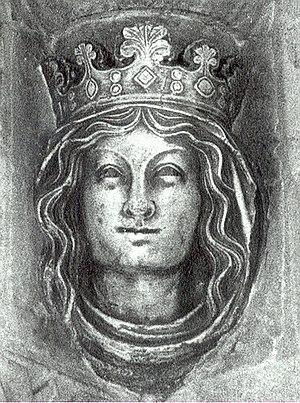
Éléonore de Provence ou Aliénor de Provence, née vers 1223 à Aix-en-Provence et morte le 26 juin 1291 en l'abbaye d'Amesbury, est une princesse de Provence. Elle devient reine d'Angleterre du fait de son mariage avec Henri III d'Angleterre. Elle est considérée bienheureuse par l'Église catholique.